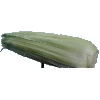
Label: corn_husk